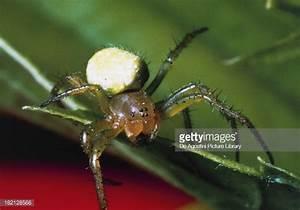
spider